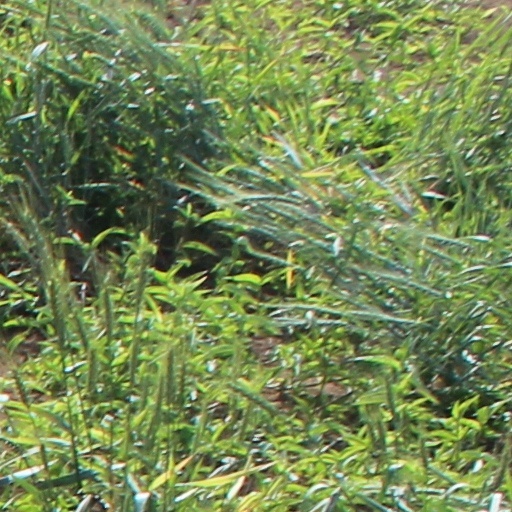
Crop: wheat